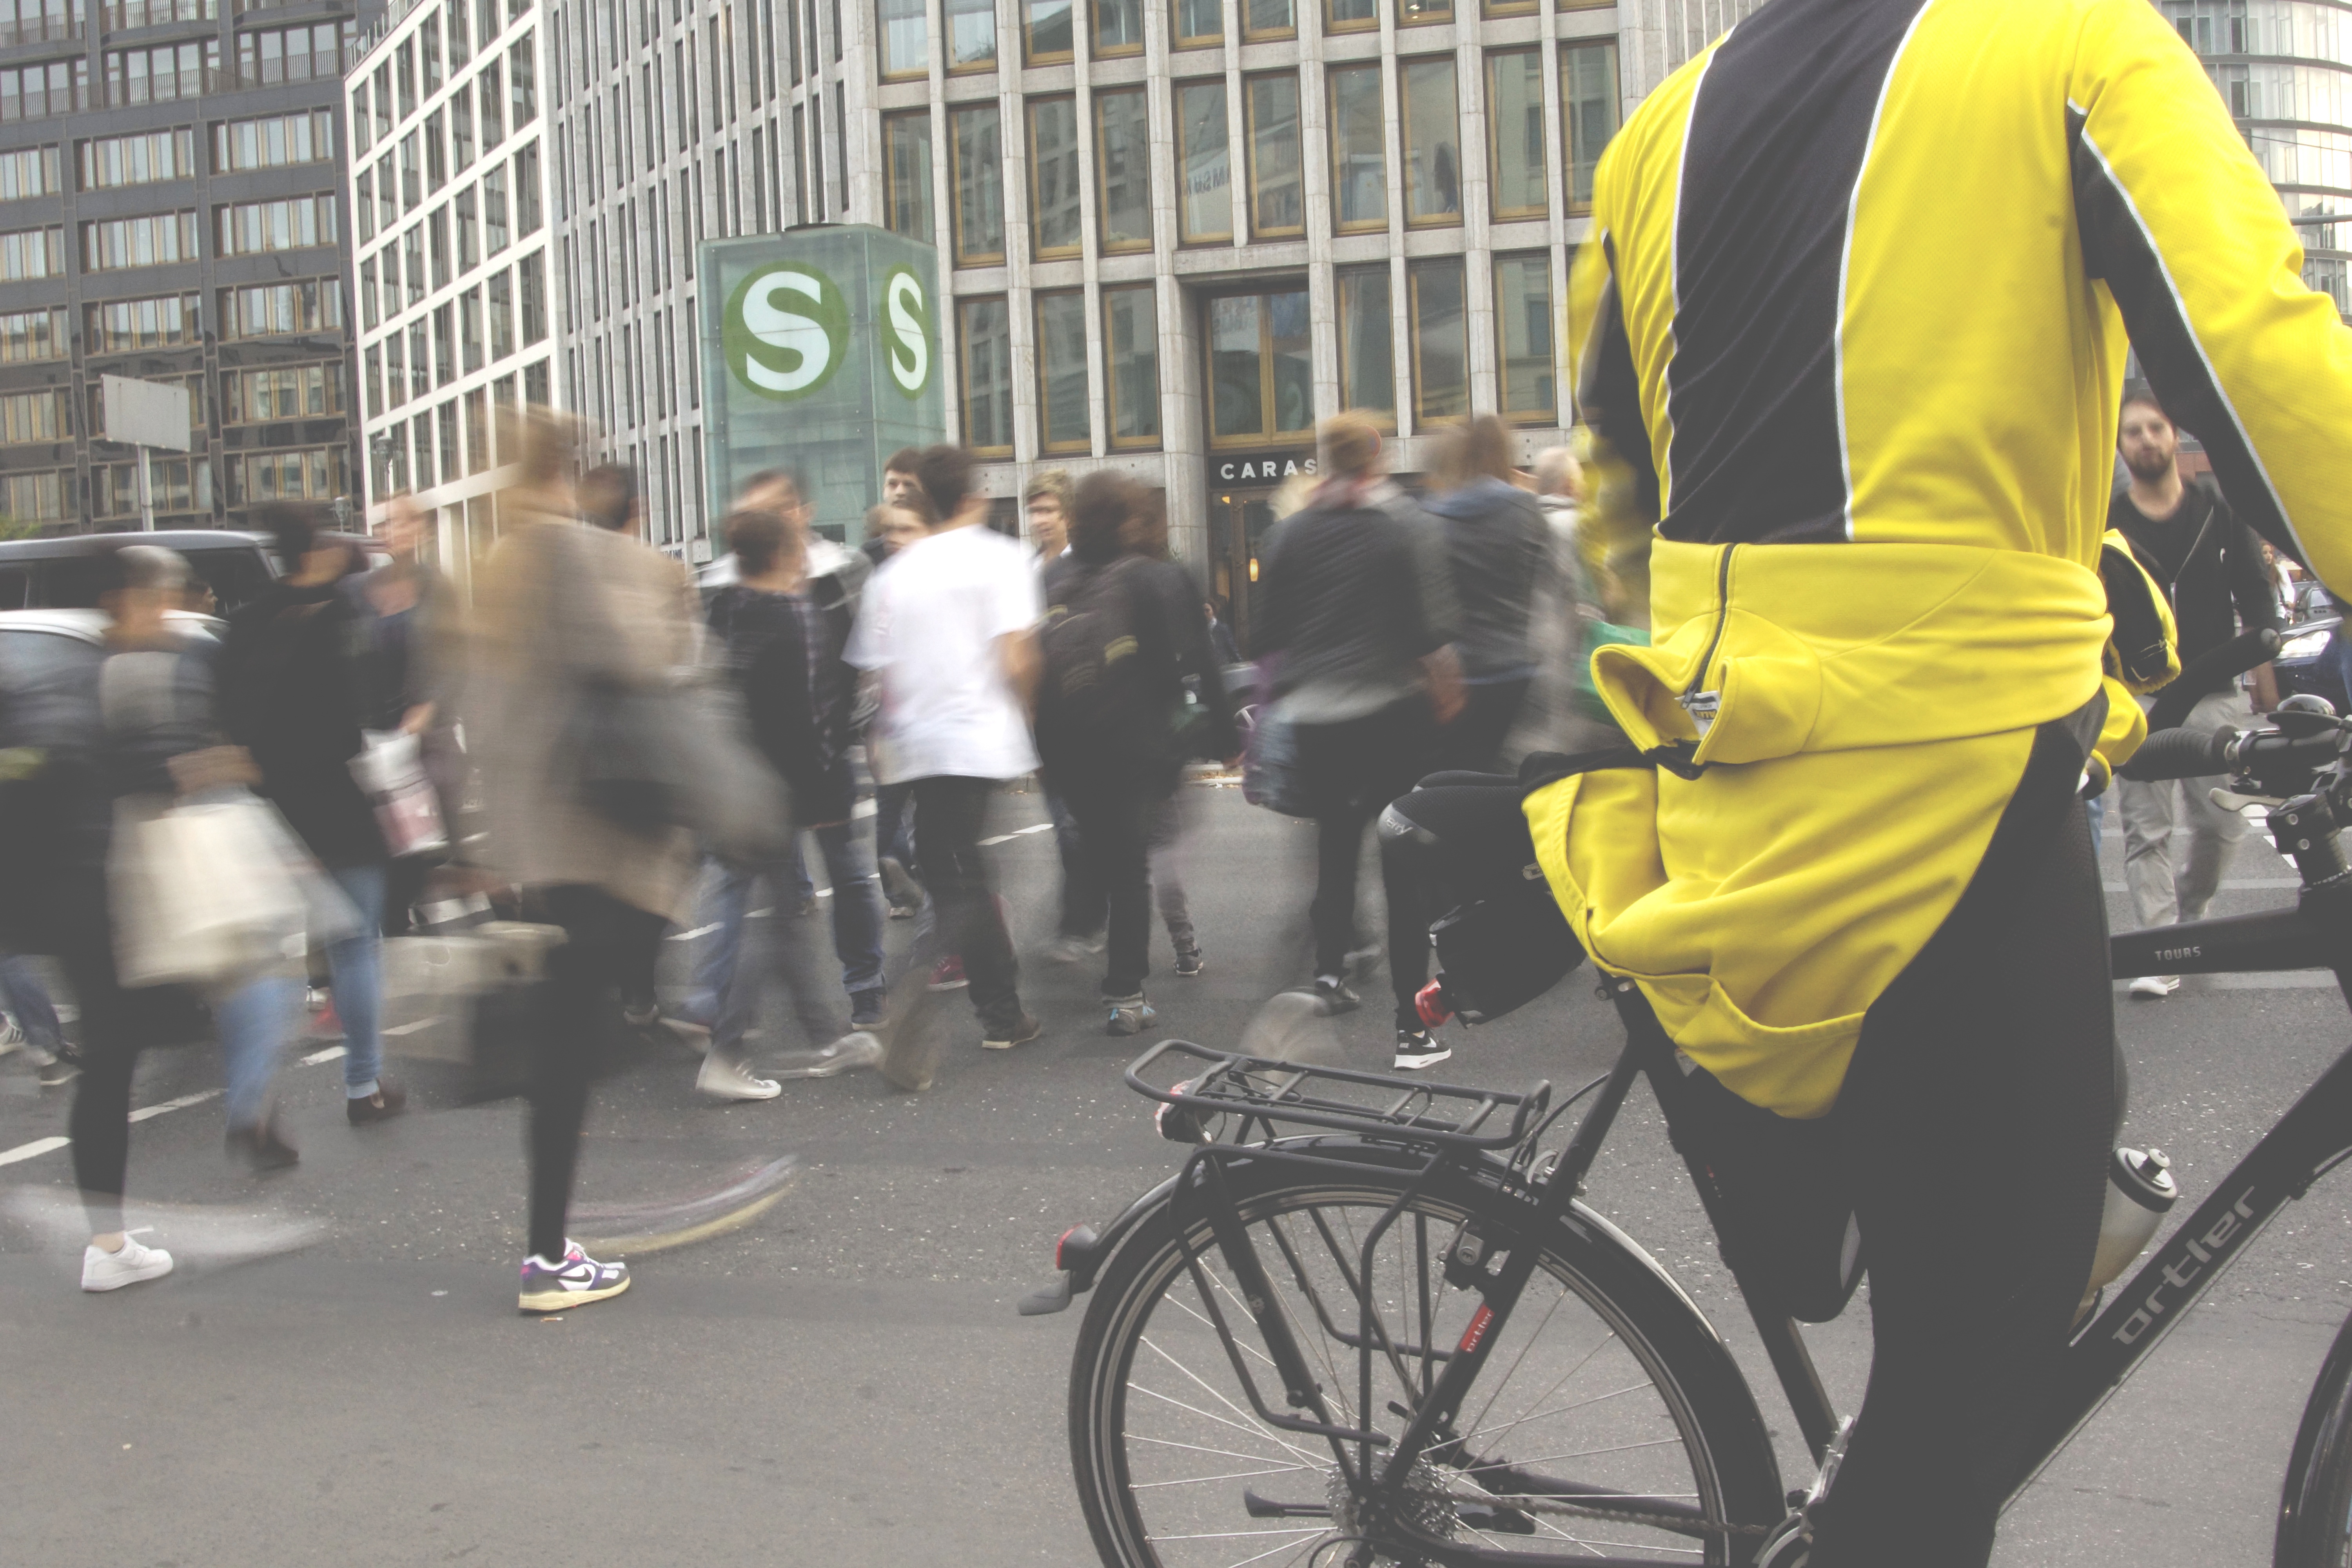
pedestrian, bicycle, vehicle, cycling